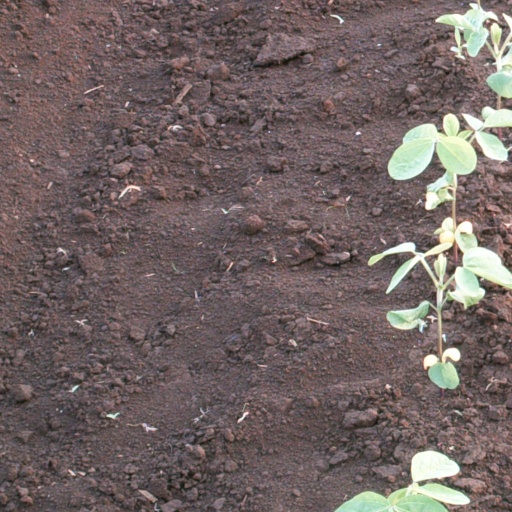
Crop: soybean